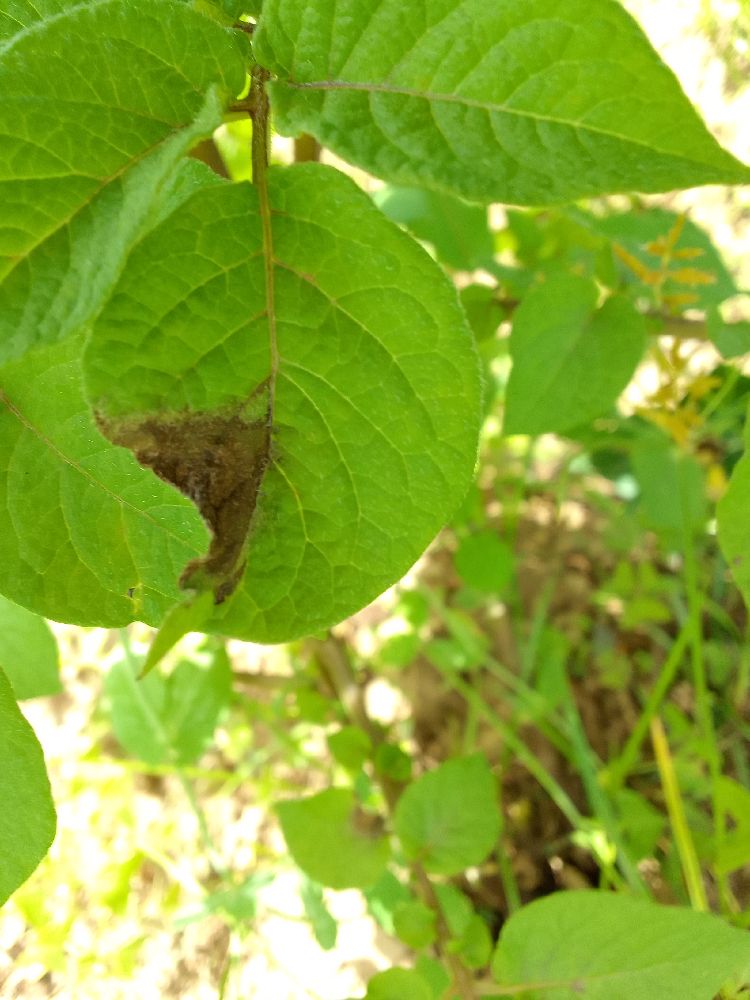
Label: Late blight